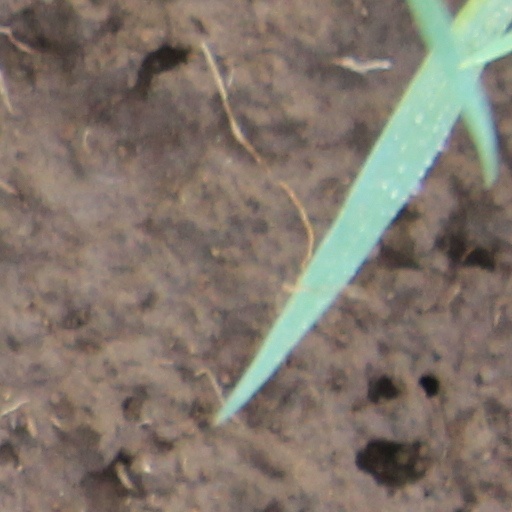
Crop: wheat